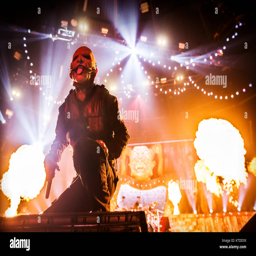
the heavy metal band performs a live concert .